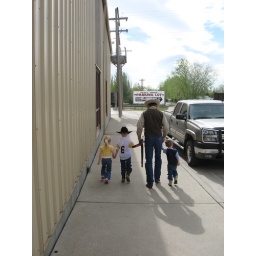
Dad and his kids, walking down the sidewalk in Wall, SD